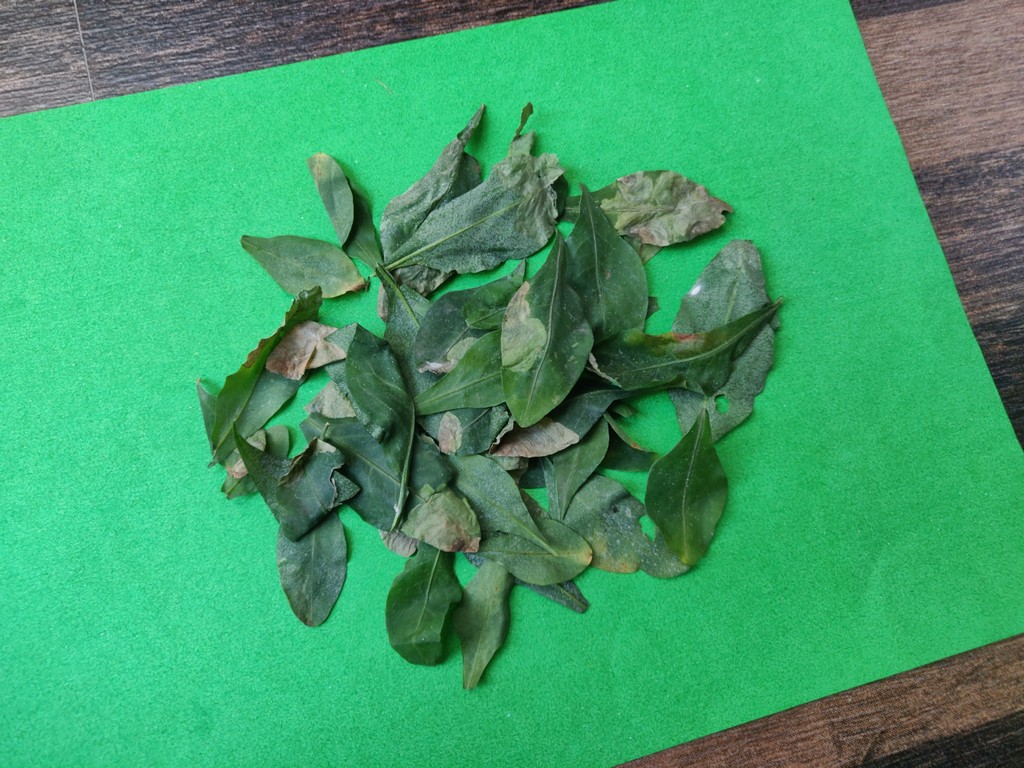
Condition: Unhealthy
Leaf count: multiple
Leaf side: unknown